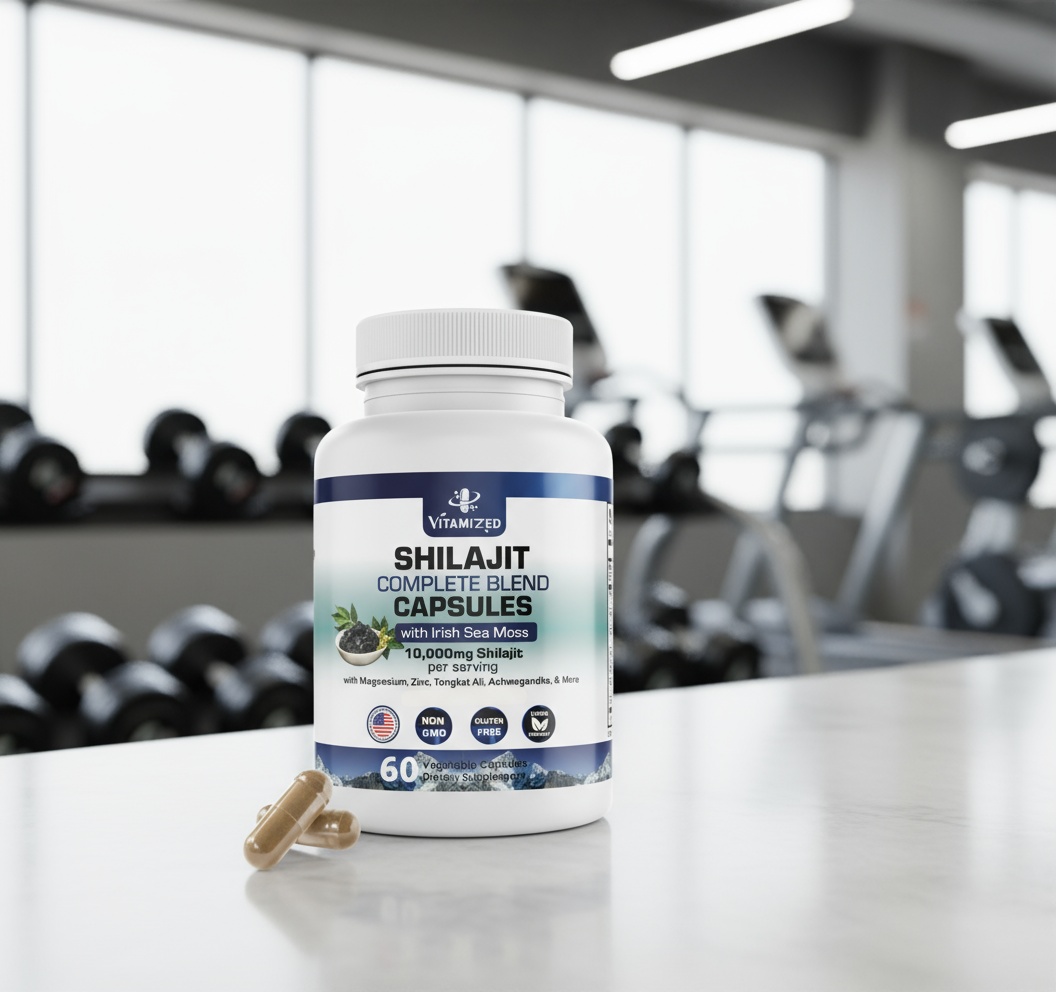
Shilajit Complete Blend - Energy and Endurance - Pure Shilajit Extract
Power up naturally with Shilajit Complete Blend — pure Shilajit extract for energy, endurance, stamina, and all-day strength. Male enhancing supplement - with Tongkat Ali Extract (30,000mg) & Ashwagandha (3,000mg) These powerful herbs are renowned for their ability to boost stamina, athleticism, endurance and testosterone, helping you achieve your fitness goals. One of the top herbal supplements for supporting male muscle growth and exercise endurance, Whether you're an athlete or just looking to stay active. feel focused, stress-free, and clear mind - Tired of being tired? Shilajit organic can bind and eliminate toxins in the body making it a powerful detoxifier while boosting energy levels, improving sleep quality, the key to a balanced and energized lifestyle. with vitamized shilajit tablets the key to a balanced and energized lifestyle. Made in the USA : Our Himalayan shilajit for women Capsules are manufactured in a GMP-compliant facility in the United States using the highest quality ingredients and are 3rd-party tested for purity, Non- GMO, Vegan capsules contain NO artificial color, dairy, soy, milk, egg, wheat, peanuts, or shellfish.
Brand: Sub Urban Fitness + Apperal
Category: Health & Beauty > Health Care > Fitness & Nutrition > Vitamins & Supplements > Herbal Supplements